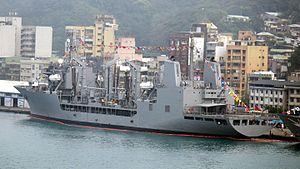
Le ROCS Wu Yi est un navire auxiliaire de la Marine de la république de Chine. Il est le seul navire de classe Wu Yi, fast combat support ship servant de pétrolier et de navire logistique. Elle a été le premier navire du ROCN à accueillir des officiers féminins.